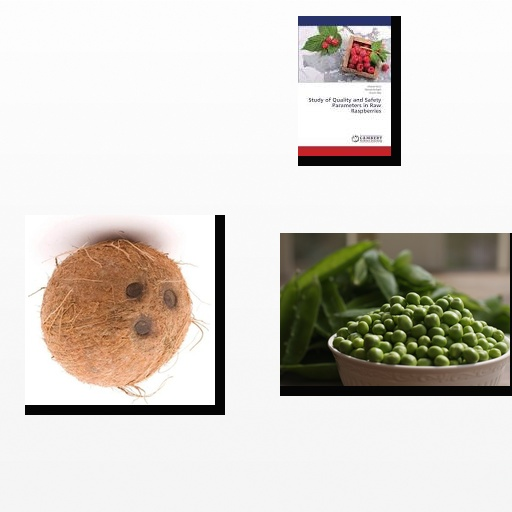
Food items: raspberry, peas, coconut